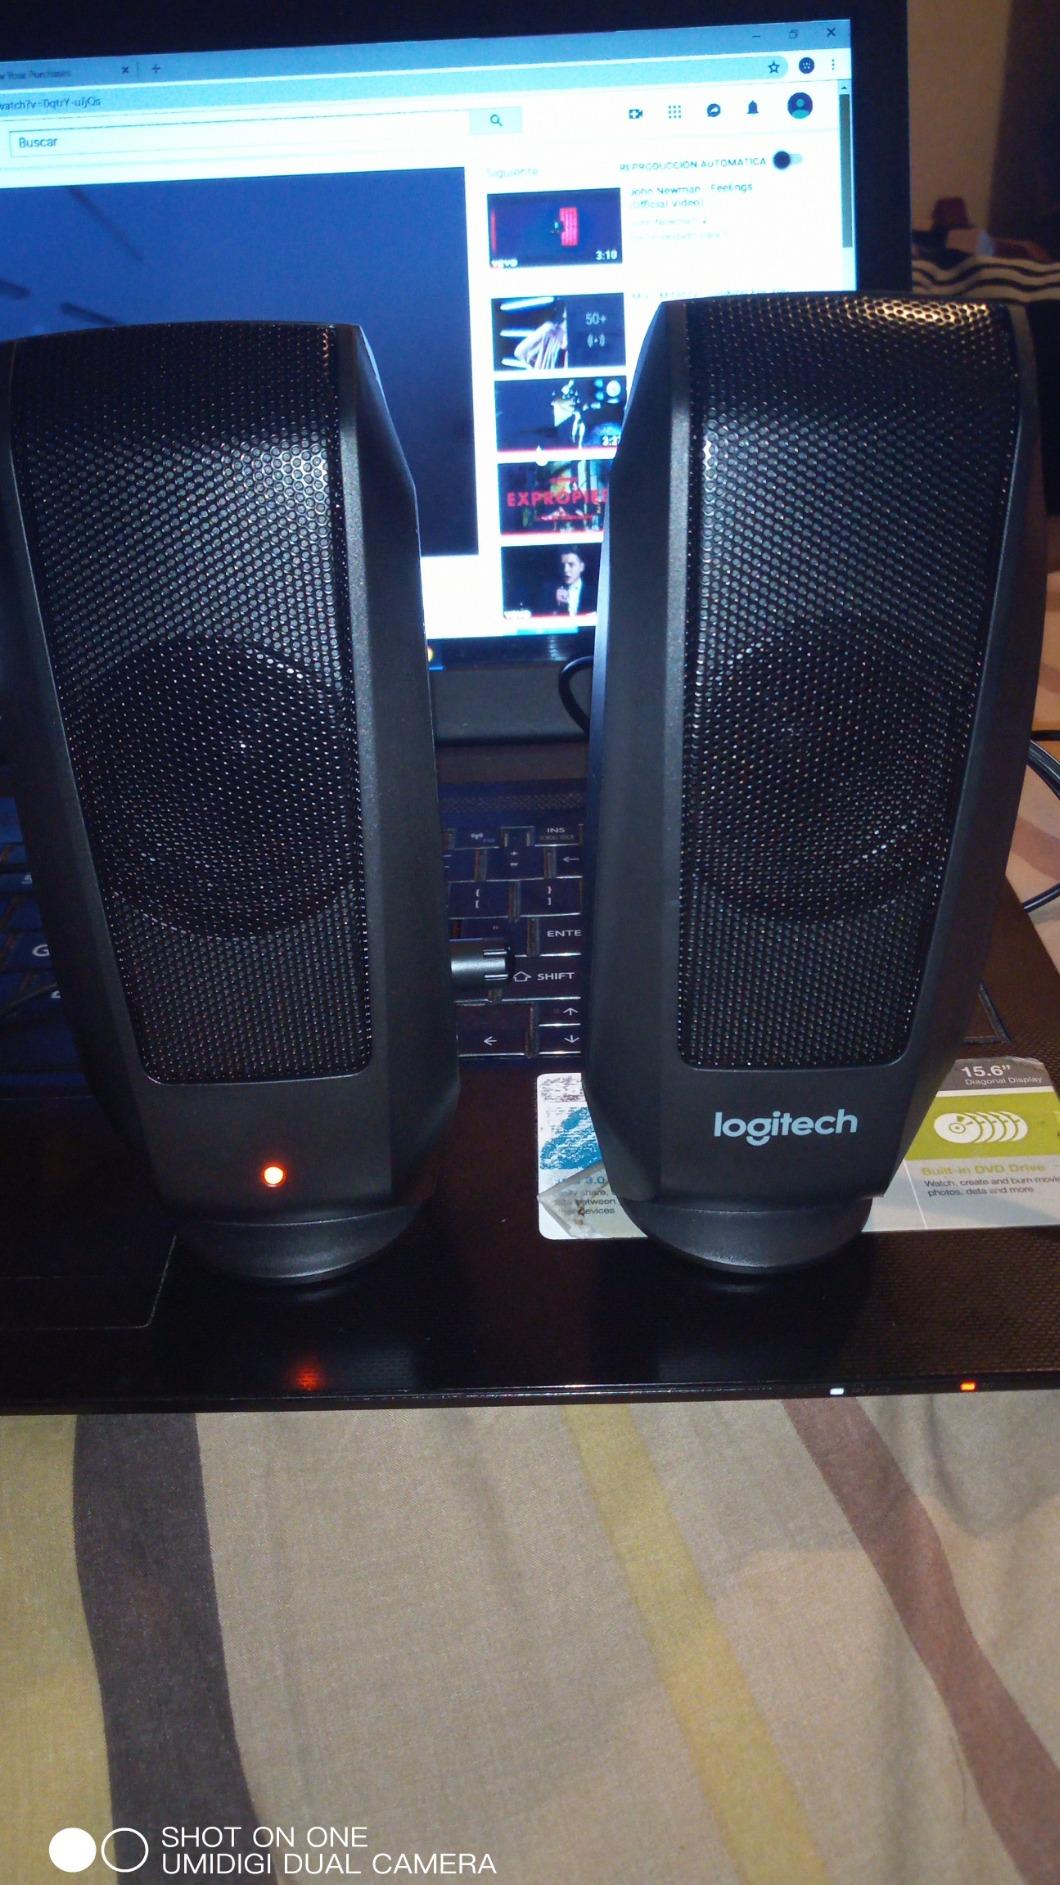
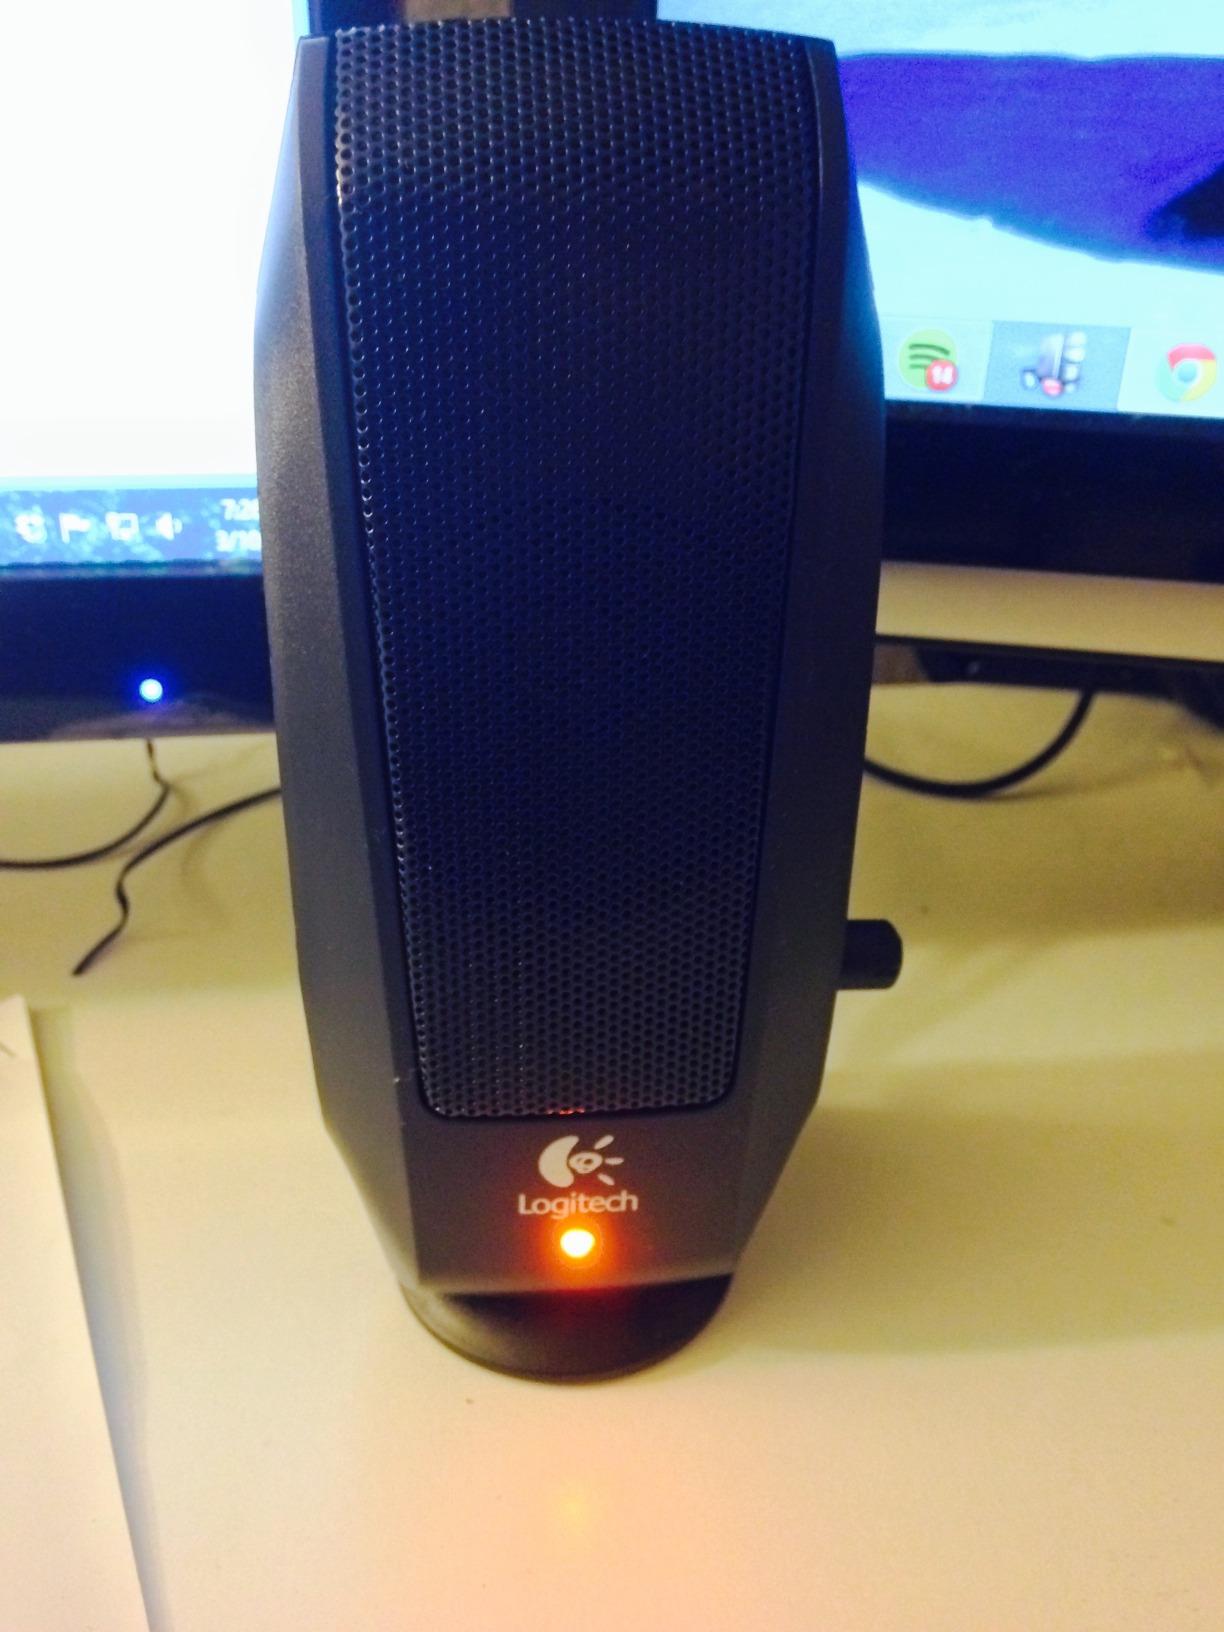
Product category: speaker
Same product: yes